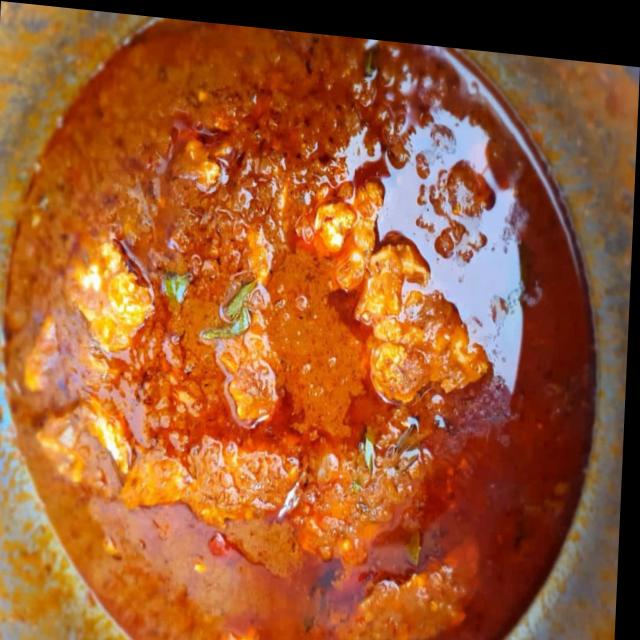
Dish: fish_curry